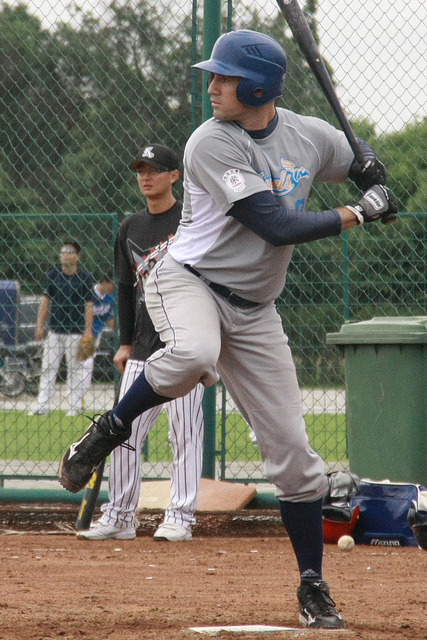
cầu thủ bóng chày giơ một chân lên cầm gậy bóng chày đỡ bóng